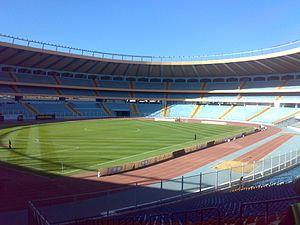
Le stade international d'Alep est un stade de football situé à Alep en Syrie. Inauguré en 2007, il est le plus grand stade de Syrie et a une capacité de 53 000 places. Il accueille les matchs de l'équipe de Al Ittihad Alep et de l'équipe nationale.